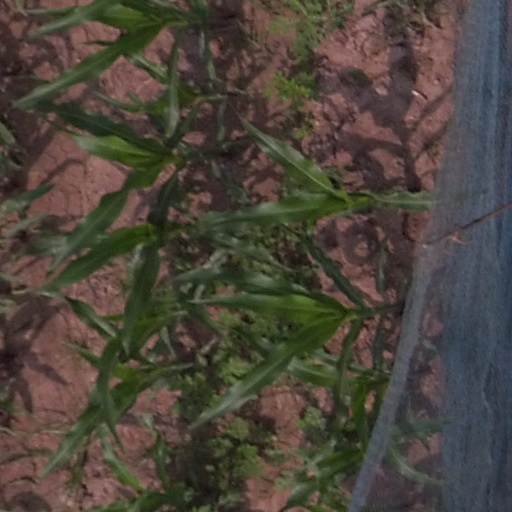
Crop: maize; corn